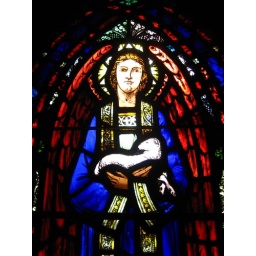
a stained glass window in my friend's church.